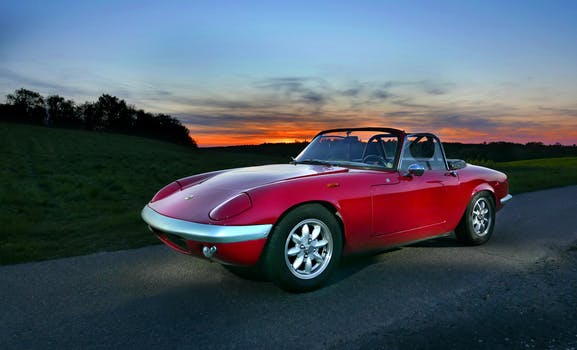
Label: No Watermark